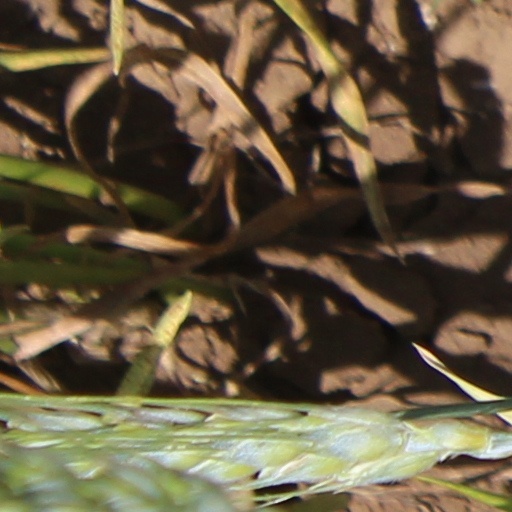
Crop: wheat